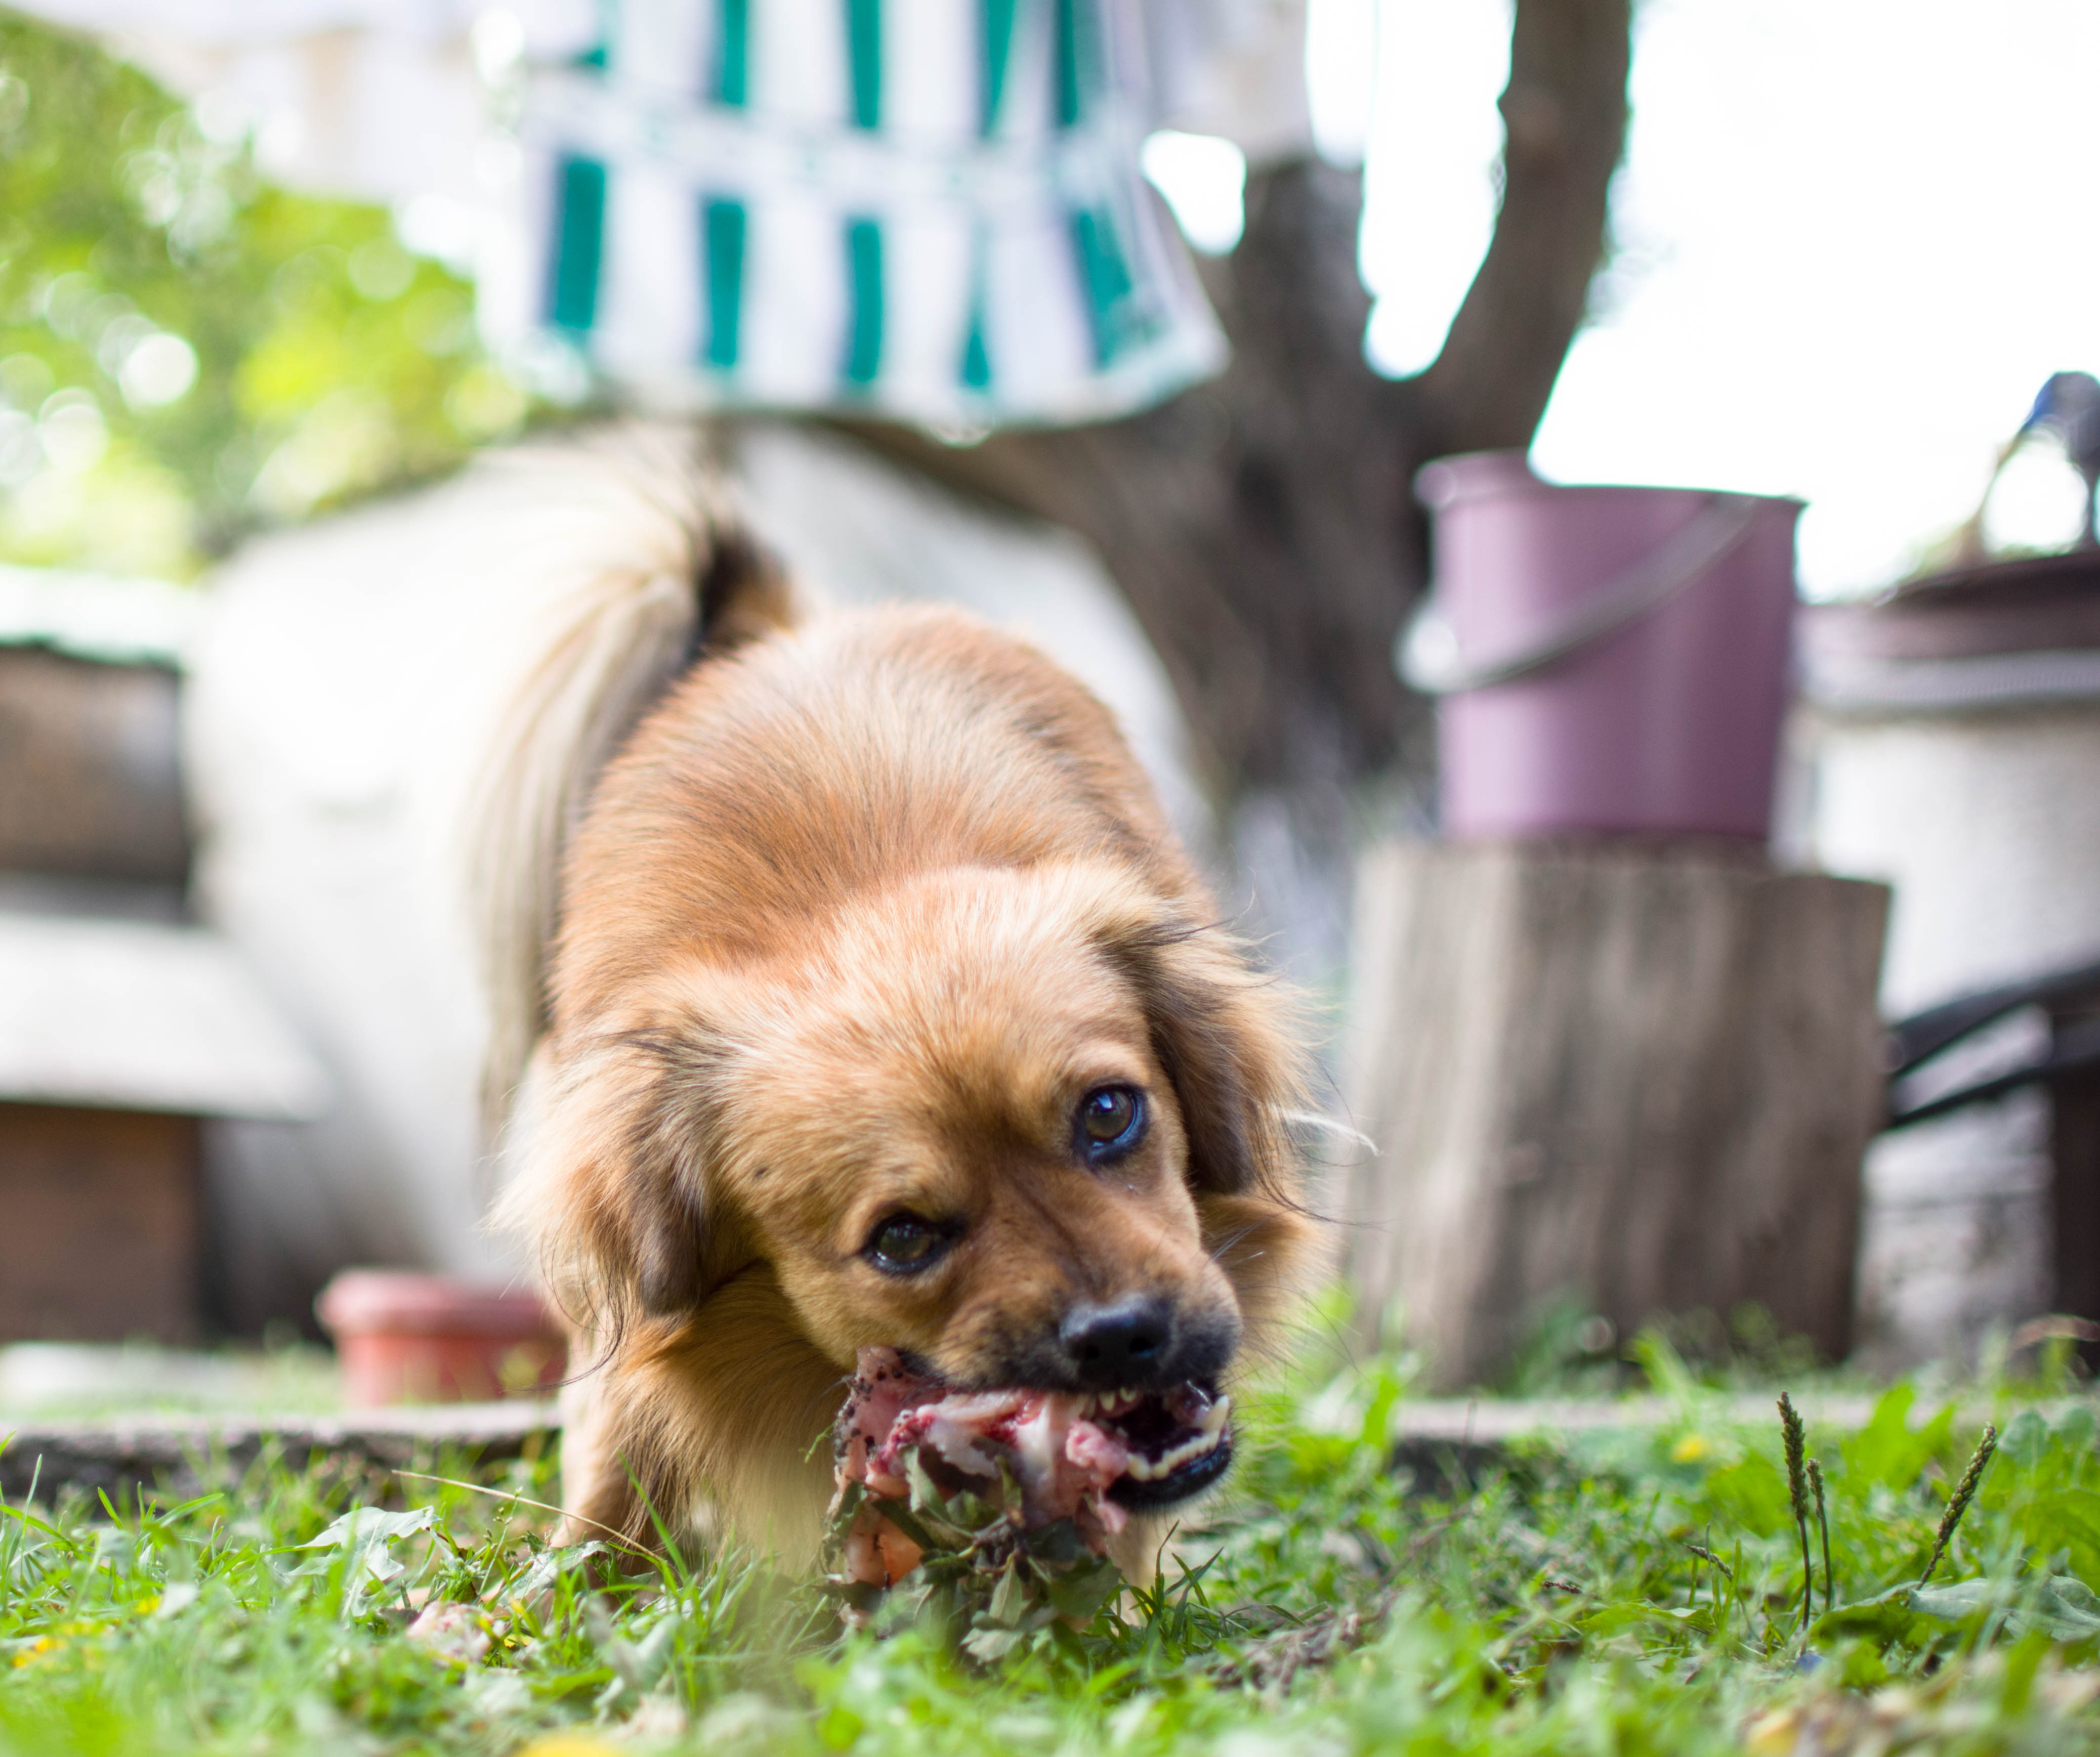
nature, forest, wildlife, wild, mammals, animals, vertebrate, green, dog, cat, dog breed, dog like mammal, puppy, dog breed group, grass, snout, tibetan spaniel, companion dog, dog crossbreeds, carnivoran, sporting group, spaniel